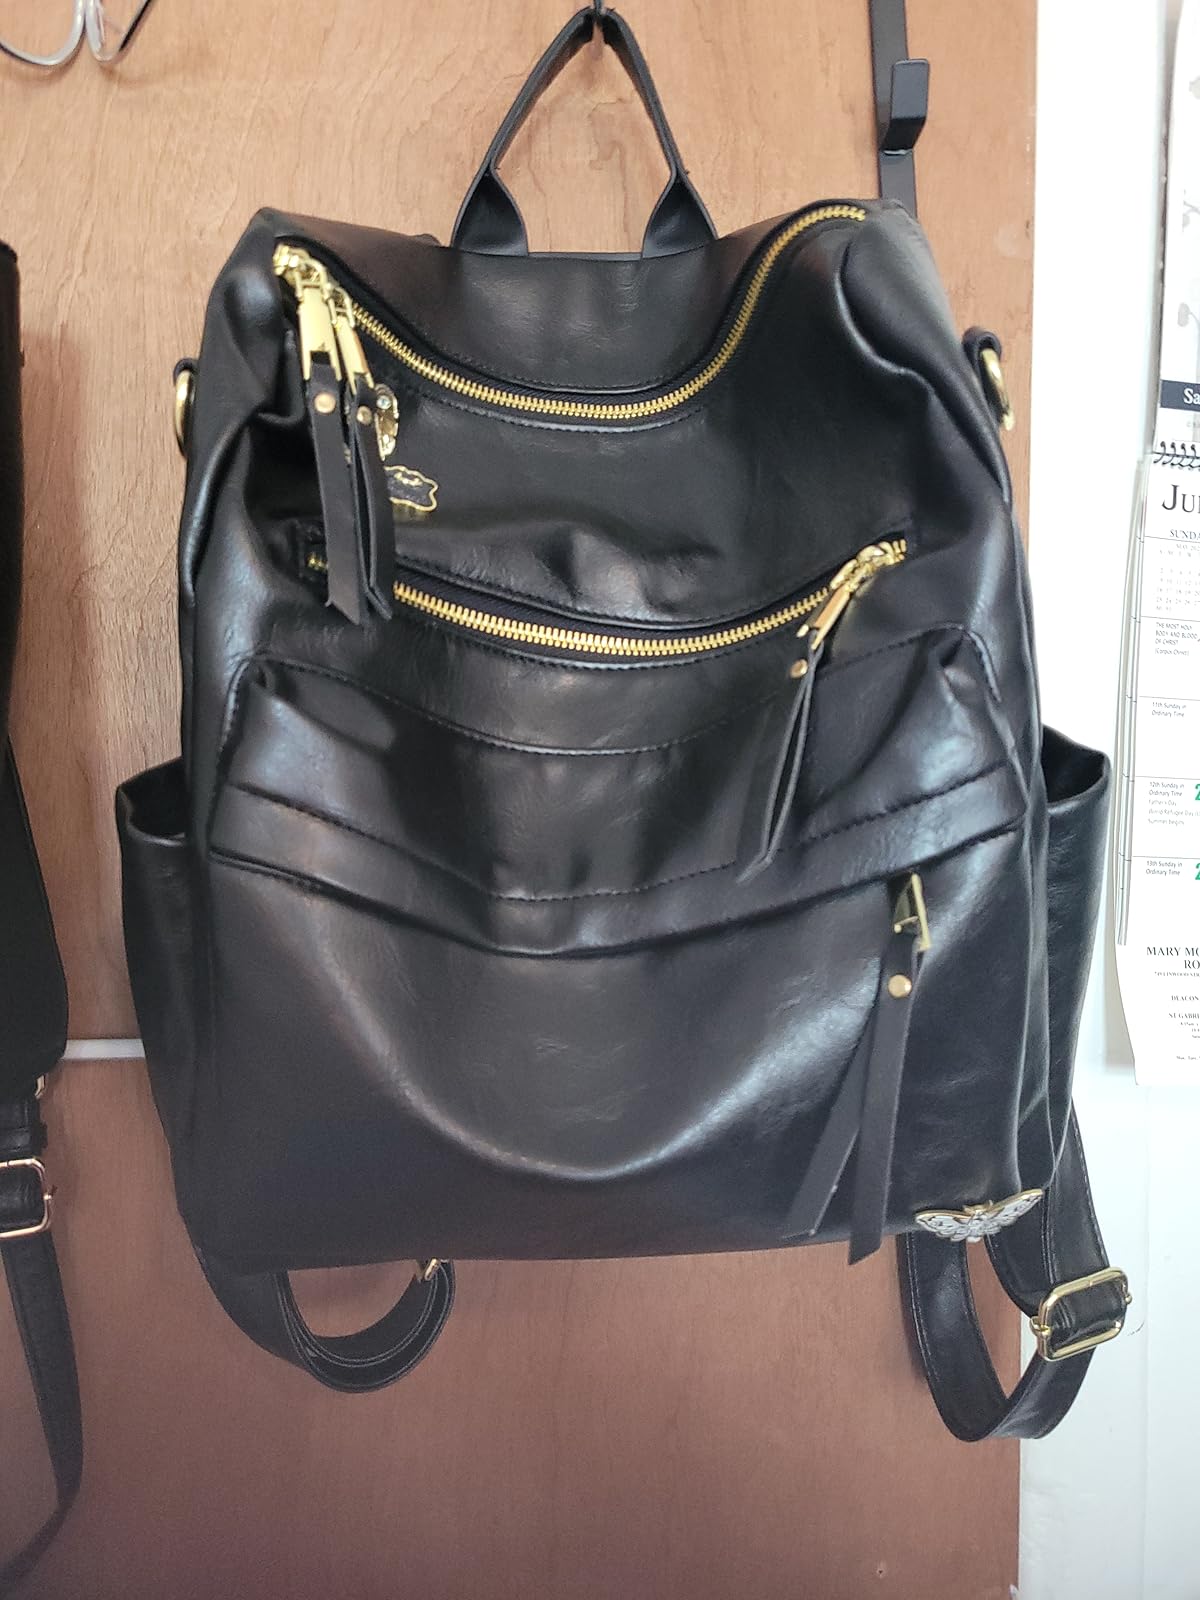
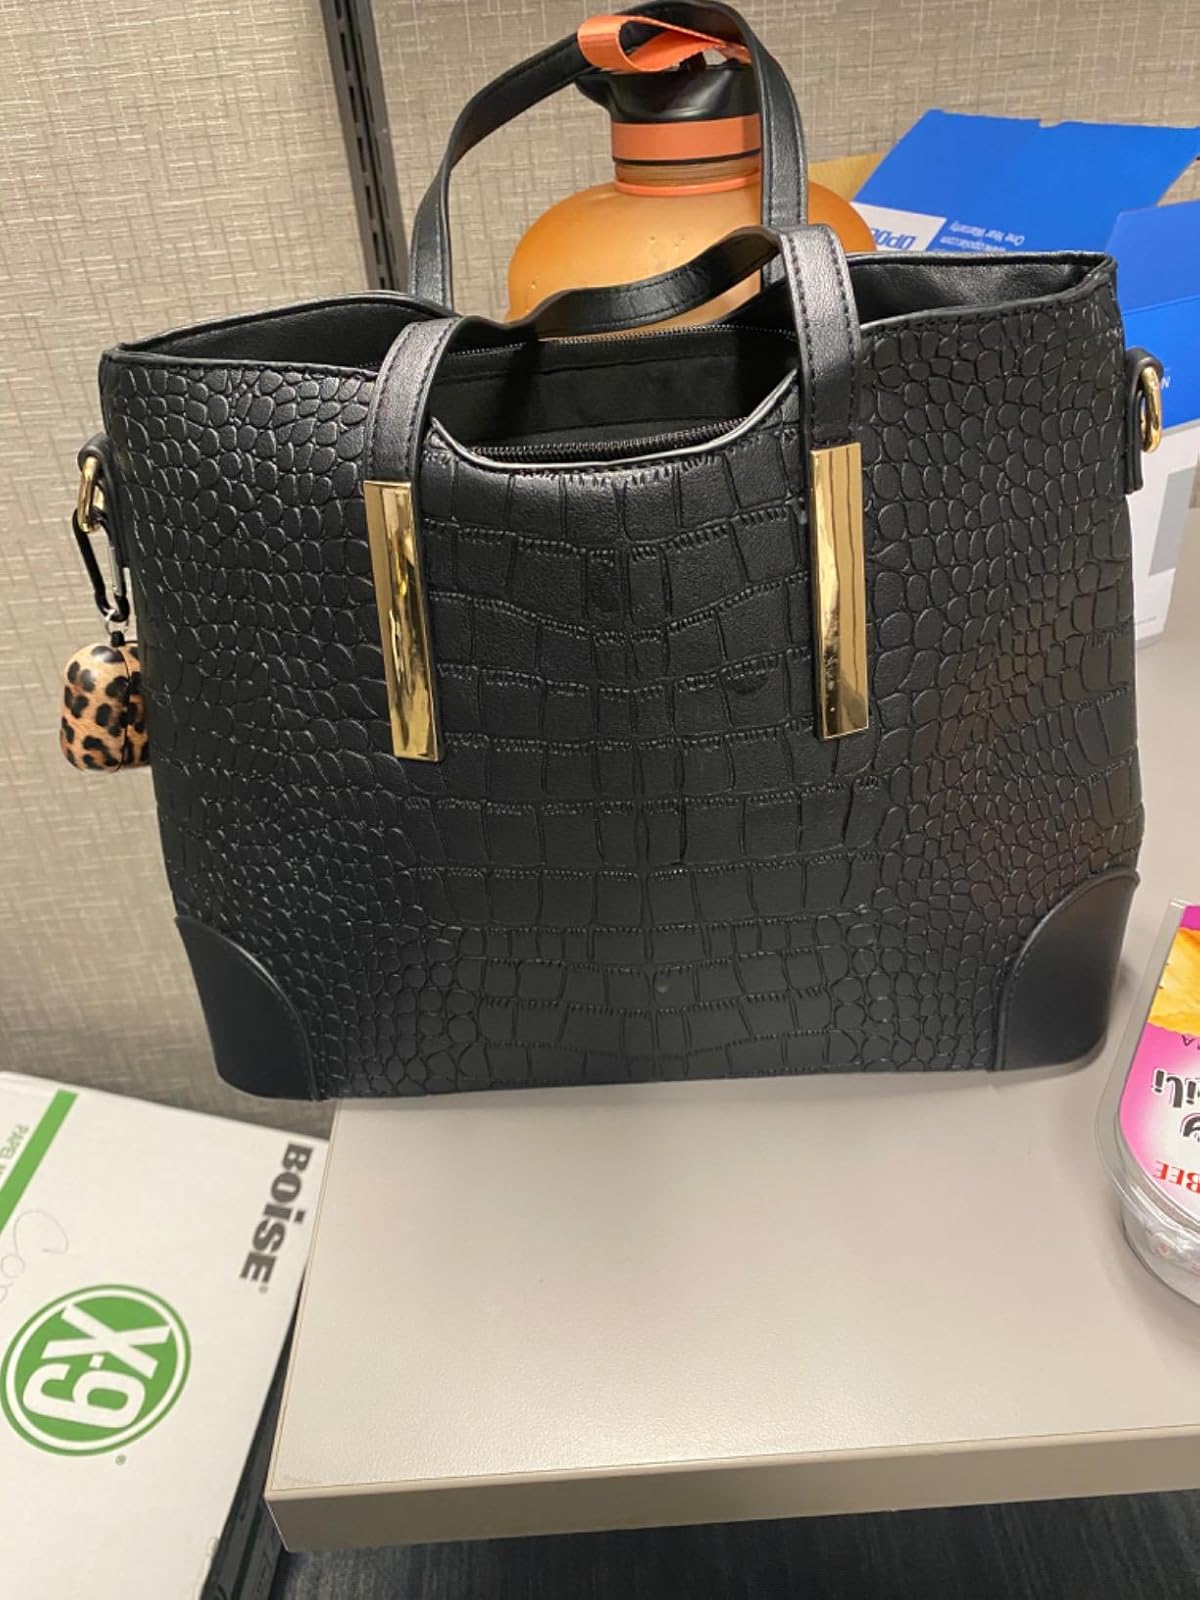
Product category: accessories_handbag
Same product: no